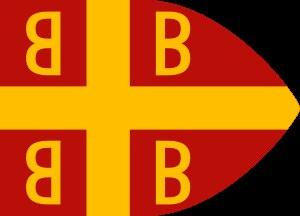
La marine byzantine constitue la composante maritime des forces armées de l’Empire byzantin. Héritière de la marine romaine, elle continua d’ailleurs à en porter le nom, puisque « byzantin, byzantine » est un adjectif tardif, donné a posteriori par Jérôme Wolf en 1557 ; les « Byzantins » se considéraient comme Romains. Cependant, la marine byzantine joue un rôle beaucoup plus déterminant dans la défense et la survie de l’empire. Ainsi, la flotte romaine, bien inférieure en puissance et en prestige aux légions, fait face à peu de menaces maritimes importantes et reste cantonnée à un rôle de police, tandis que la mer est en revanche vitale pour l’existence de l’Empire byzantin, ce qui a amené plusieurs historiens à parler d’« empire maritime ».
L'expression « Moscou, troisième Rome » résume une théorie politique voulant que Moscou, après être devenue la capitale du seul État indépendant orthodoxe, aurait reçu comme mission de protéger la foi orthodoxe et les traditions de la Rome impériale après la chute de Constantinople en 1453.